Robinson Crusoe Island (novel)

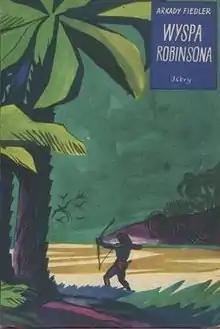
1955 edition (publ. Iskry)Cover art by Zbigniew Rychlicki

Robinson Crusoe Island is a historical adventure novel for young people by Polish author Arkady Fiedler. It was first published in 1954.